Beijing Sport University

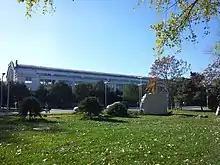
Beijing Sport University

Beijing Sport University (BSU) is a public university located in Beijing, China. It is part of the 211 Project and Double First-Class Construction. The university is affiliated with the General Administration of Sport of China.